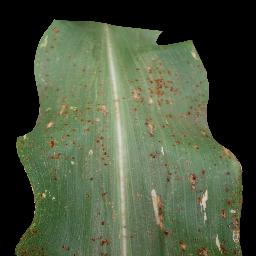
Label: Corn___Common_rust